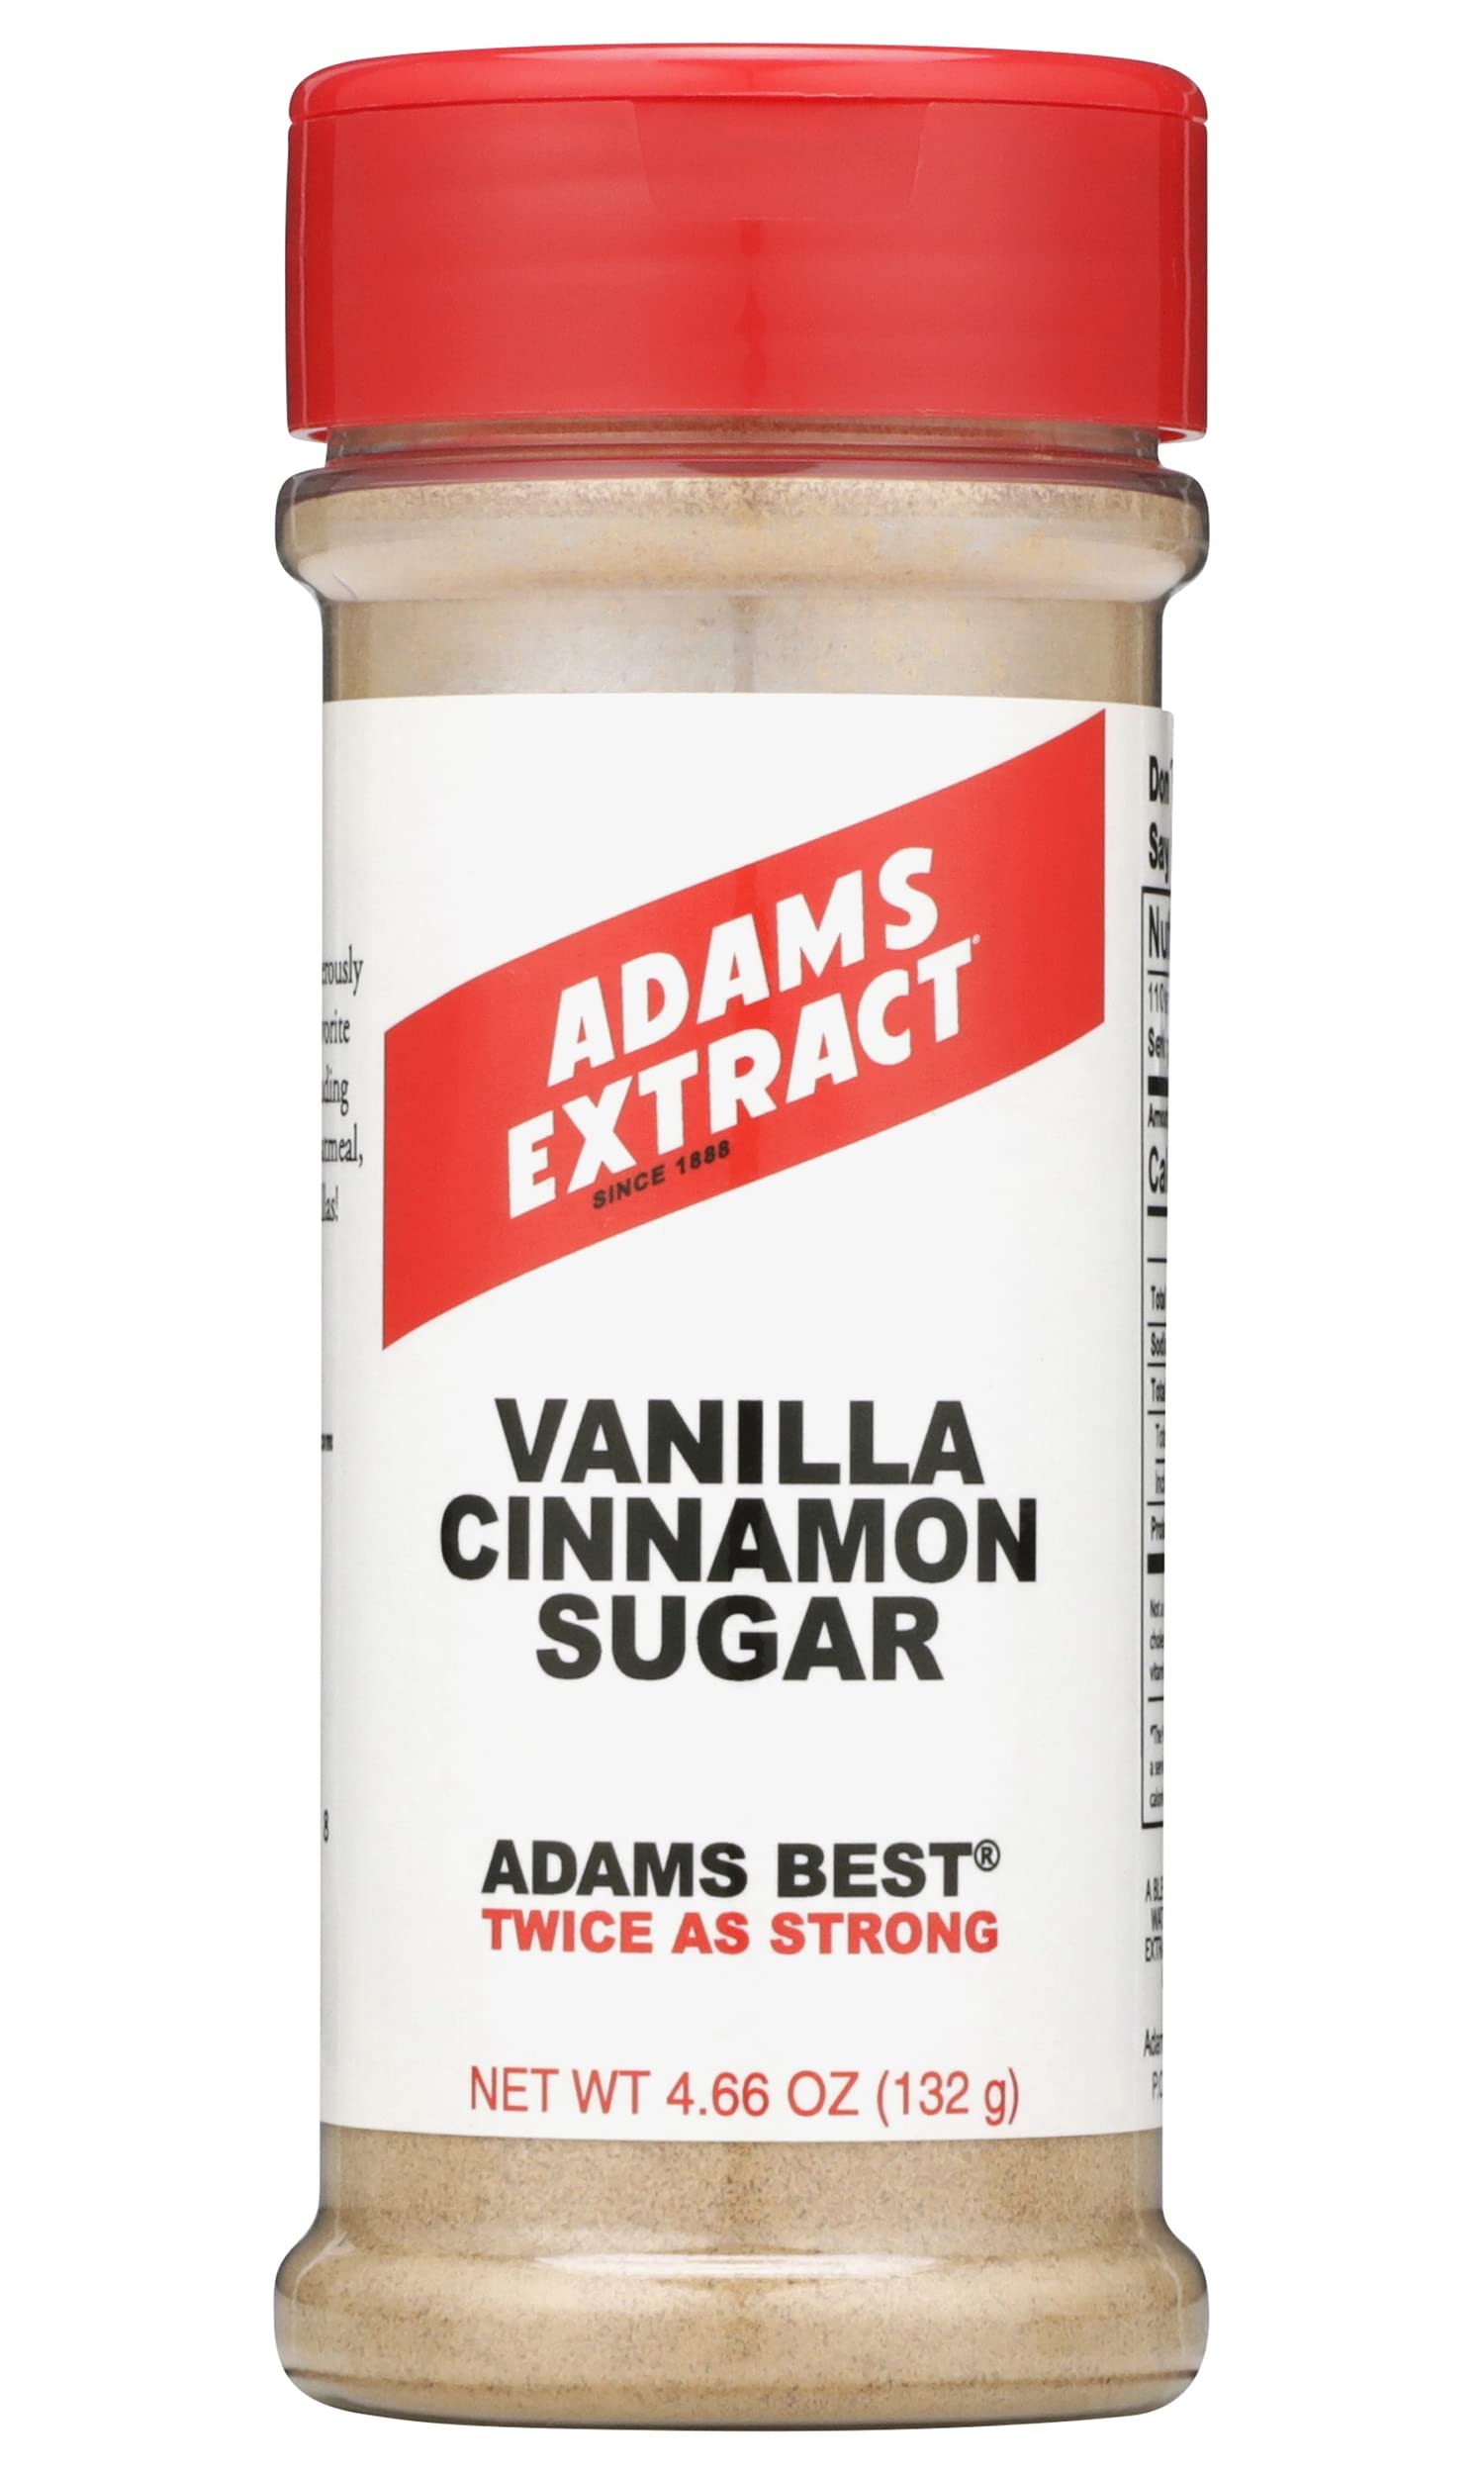
Item Name: Adams Best Vanilla Cinnamon Sugar, 4.66 OZ Bottle (Pack of 1)
Bullet Point 1: Perfectly Balanced Flavor: A delightful blend of rich vanilla and warm cinnamon, ideal for adding a sweet, aromatic touch to your favorite dishes.
Bullet Point 2: Versatile Use: Enhance the flavor of baked goods, coffee, oatmeal, and more. Brilliant on buttered toast.
Bullet Point 3: Premium Ingredients: Made with high-quality vanilla and cinnamon for a superior taste experience that elevates any recipe. More layered than just plain cinnamon sugar.
Bullet Point 4: Trusted Brand: From the makers of Adams Best, known for delivering premium, authentic flavors to your kitchen for over 125 years.
Bullet Point 5: Fantastic flavors perfectly blended into one ready to use bottle
Product Description: For flavors that will take you back to your youth try our Vanilla Cinnamon Sugar with Adams Best Vanilla. We have three fantastic flavors perfectly blended into one ready to use bottle. Add to your toast, oatmeal, cookies and don't forget your cakes and pies. Yum!
Value: 4.66
Unit: Ounce

Price: 9.85